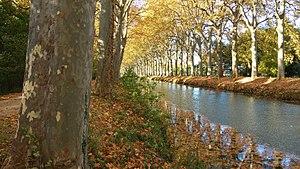
Canal du Midi à Ramonville, automne 2015
Le canal du Midi est un canal de navigation français à bief de partage qui relie Toulouse à la mer Méditerranée depuis le xviiᵉ siècle. D'abord nommé « canal royal de Languedoc », les révolutionnaires le rebaptisent en 1789 « canal du Midi ». À partir du xixᵉ siècle, le canal latéral à la Garonne, qui double la Garonne de Bordeaux à Toulouse, prolonge le canal du Midi pour fournir une voie navigable de l'océan Atlantique à la mer Méditerranée : l'ensemble des deux canaux est dénommé « canal des Deux-Mers ».